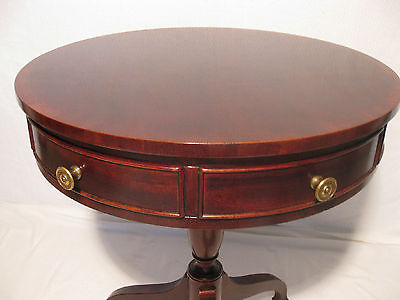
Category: chair